Biedermeier

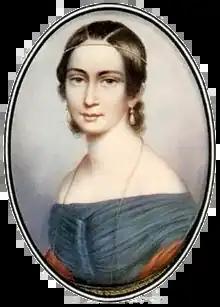
Clara Schumann, noted pianist, portrayed in 1838 by Andreas Staub

In the visual arts, "Biedermeier" style is associated with sentimentality and dullness. "Biedermeier" paintings are known for their preoccupation with the everyday world with few grand gestures.